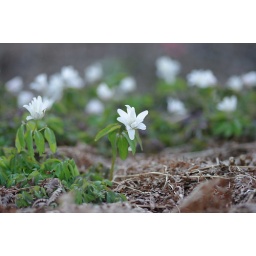
Because only these flowers bloomed in the field which died, I took photographs.